Japan Pro Golf Tour 64

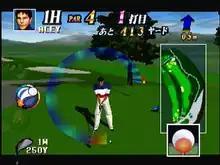
The player about to swing the ball

"Japan Pro Golf Tour 64" is a golf-simulation video game with 18 holes. It also features the ability to customize the player character.